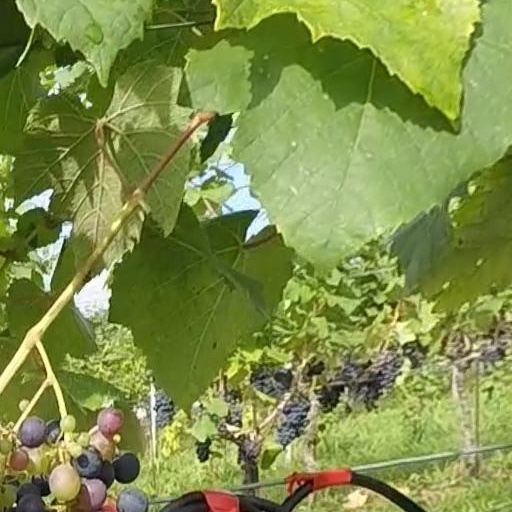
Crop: grape